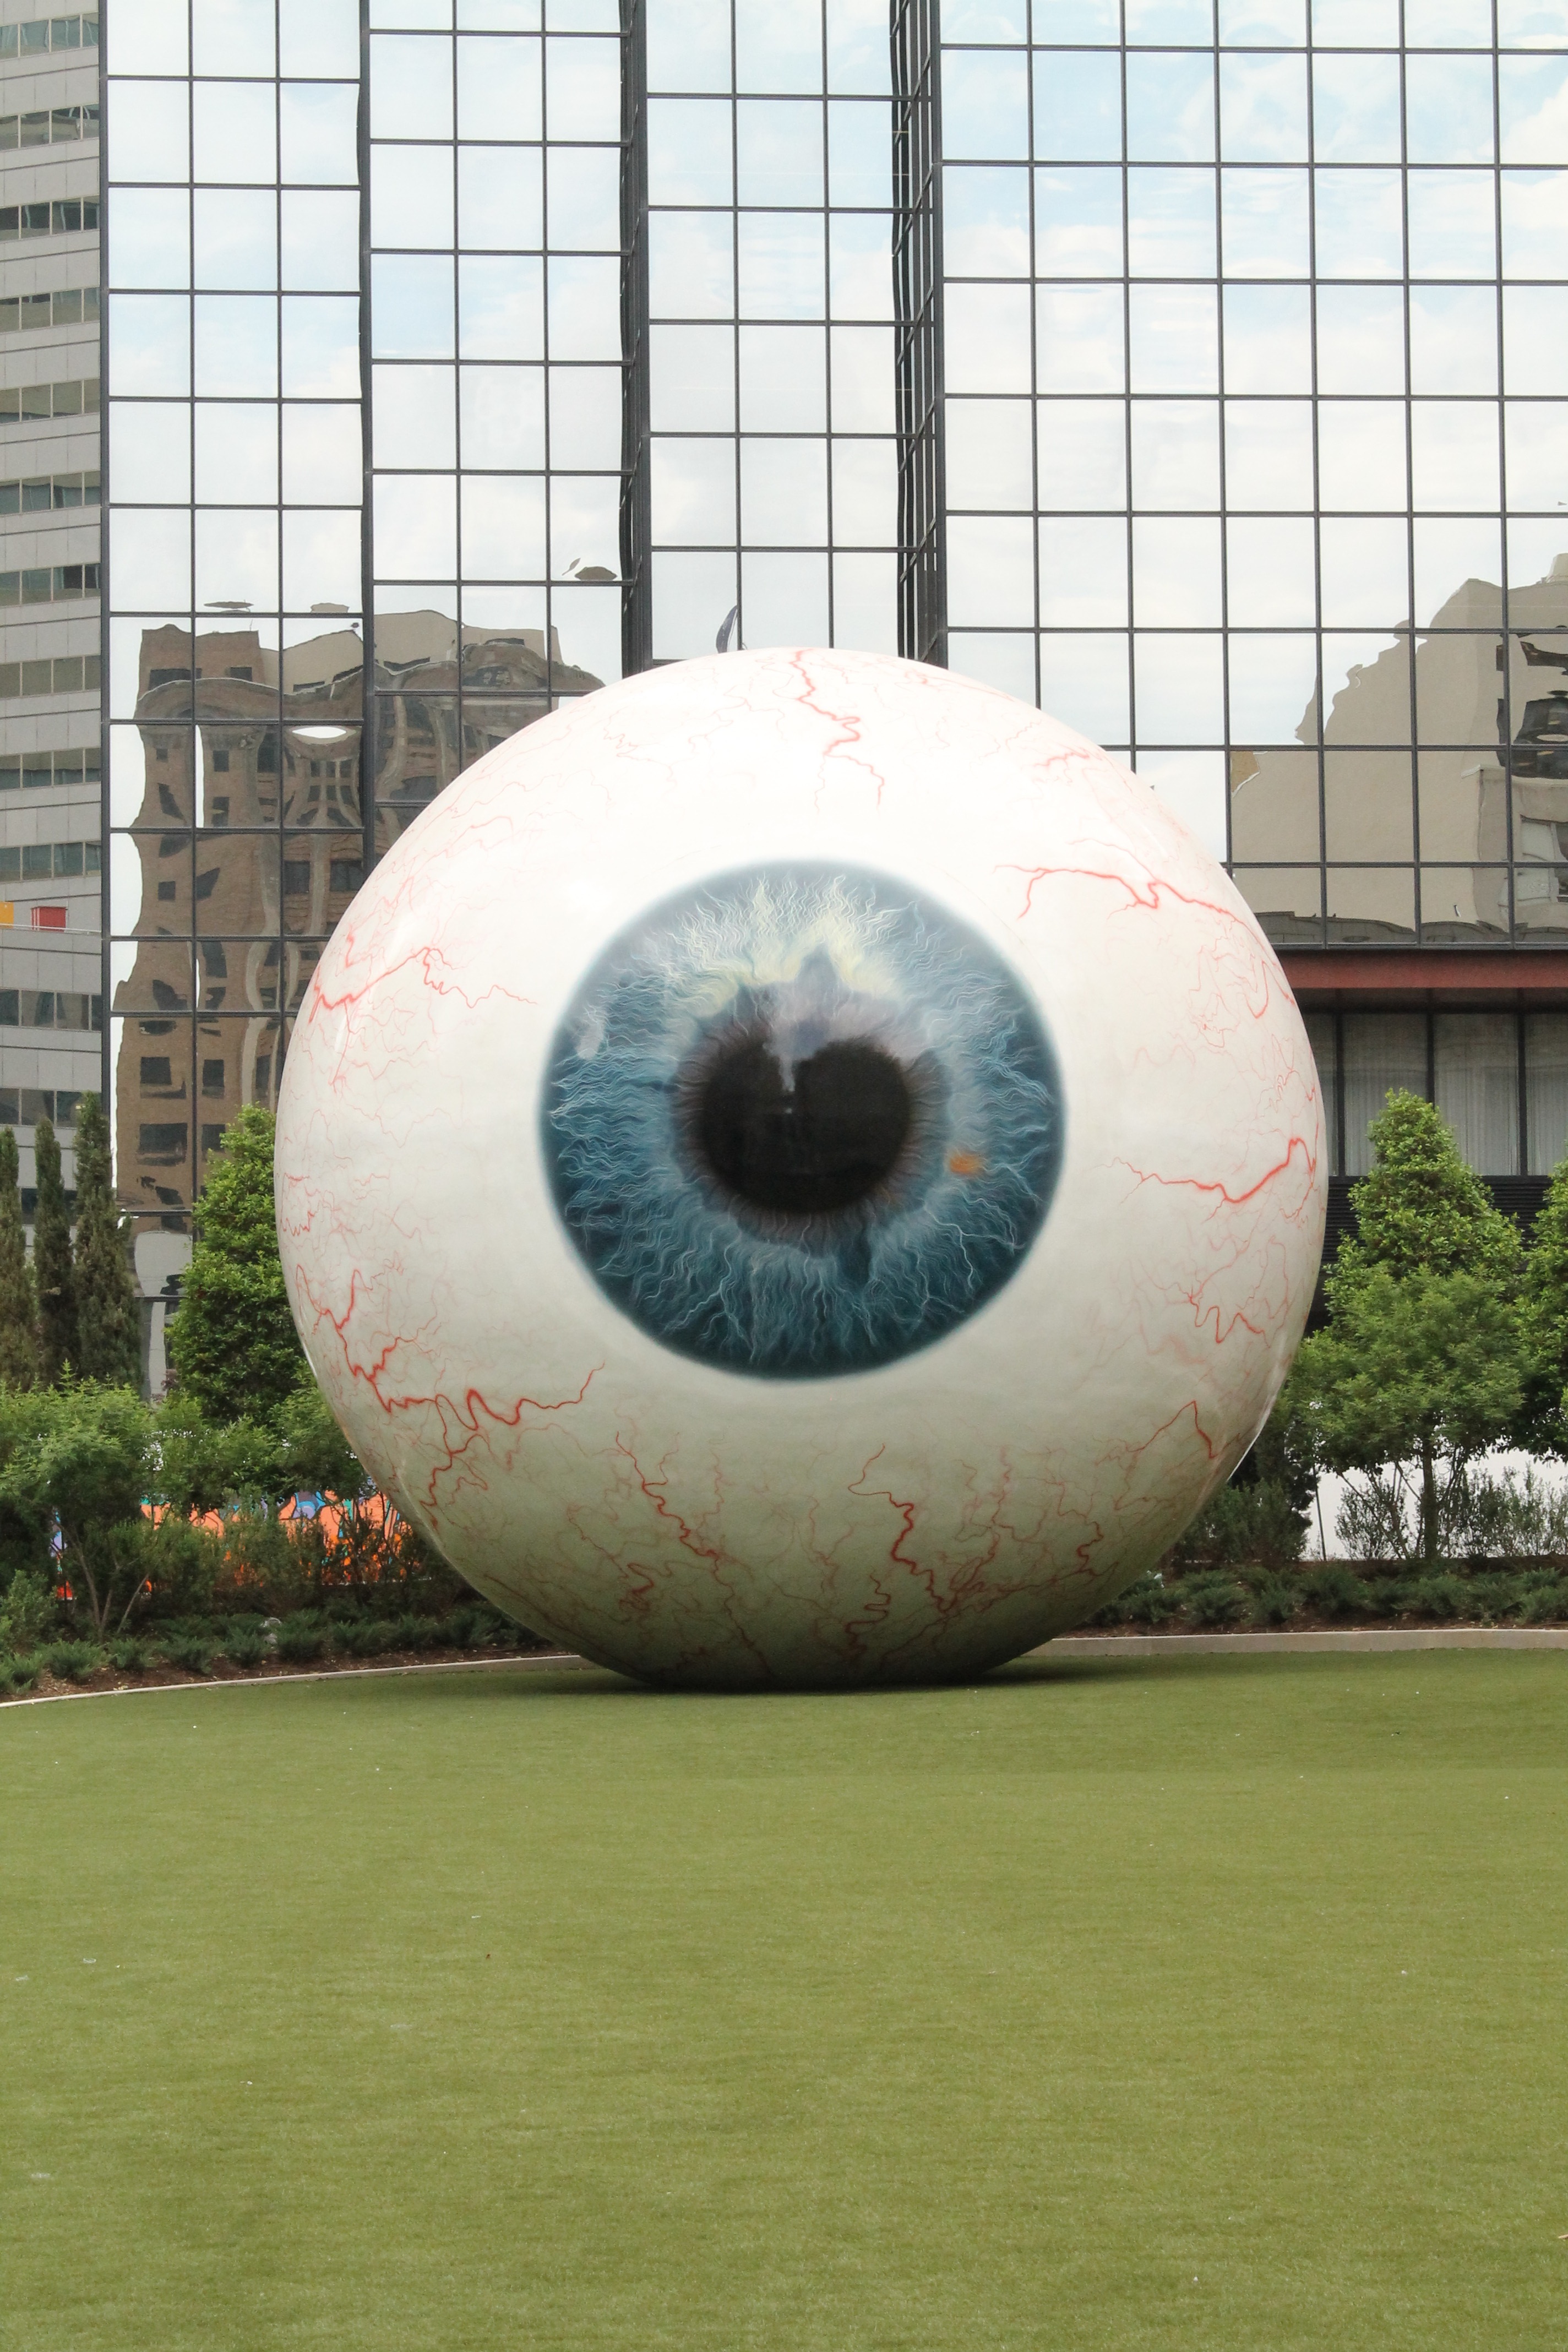
grass, architecture, structure, city, aircraft, aviation, artistic, tourism, stadium, art, eye, ball, giant, games, monuments, unreal, inflatable, atmosphere of earth, sport venue